Breuil-Cervinia

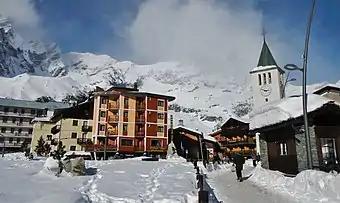
Breuil-Cervinia town centre

After the World War II, the first ski lifts were built around Breuil-Cervinia and Plan Maison. In 1952, again at the instigation of Dino Lora Totino, a new cable car was built from Plan Maison to Furggen. It was a single-span cable car, and was so long that the designer had to take the curvature of the Earth into account when designing it. The cableway and its associated slope were so impervious that, following the death of several people who had fallen from the Furggen, it was necessary to build a tunnel onto the mountain, which would make it easier for skiers and the operators of the "Società Cervino" to descend to the glacier below, avoiding the more inexperienced skiers from having to use the more exposed part of the slope.